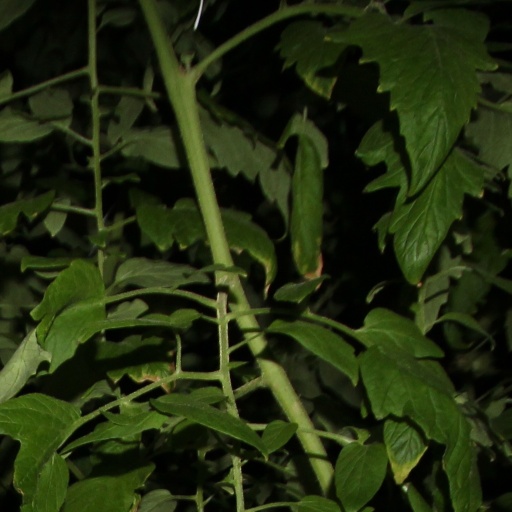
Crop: tomato